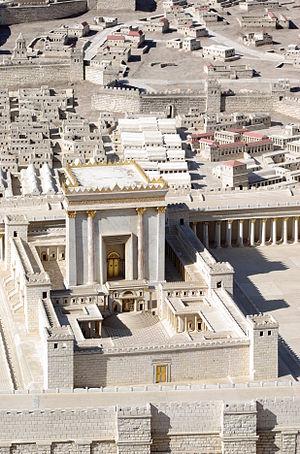
La purification du Temple est une péricope du Nouveau Testament, où est racontée une action de Jésus visant à chasser les marchands et les changeurs qui opèrent dans l'enceinte du Temple de Jérusalem. L'épisode figure dans les quatre évangiles canoniques du Nouveau Testament.
Le Second Temple de Jérusalem est celui qui fut reconstruit sur les fondations du Premier Temple, connu sous le nom de Temple de Salomon, qui avait été détruit et pillé lors du siège de Jérusalem en 586 av. J.-C. La construction du Second Temple commence après la captivité des Judéens à Babylone, durant l'époque perse sous le gouverneur Zorobabel. Zorobabel a commencé la construction du temple de Jérusalem en -538. Le temple de Zorobabel a été terminée en -417 sous Darius II. puis restauré et agrandi sous Hérode Iᵉʳ le Grand, à partir de 20 av. J.C.. En raison de l'expansion massive du lieu de culte par Hérode, il est quelquefois appelé Temple d'Hérode. Le Second Temple devient le centre culturel et spirituel du judaïsme et le lieu des sacrifices rituels, les korbanot, jusqu'à sa destruction en l'an 70 par les Romains, au terme de la première guerre judéo-romaine. Selon la tradition juive, les deux temples auraient été détruits à la même date, le 9 Av selon le calendrier hébraïque. Le mur de soutènement de l’esplanade du Temple est toujours debout : le « mur des Lamentations » en est un fragment.
Le temple d'Hérode de Jérusalem est le nom donné aux extensions massives du second Temple de Jérusalem et aux rénovations du mont du Temple, réalisées par Hérode Iᵉʳ le Grand. Ce projet débuta vers 19 av. J-C et ne fut entièrement terminé que vers 63.
Le naziréat est un phénomène religieux, attesté par les écritures bibliques, la littérature extra-biblique et l'archéologie, au sein de la religion ancienne d'Israël et du Judaïsme ancien. Ce phénomène consiste pour un homme ou une femme à prendre ou recevoir le statut de « nazir » en s'abstenant de se couper les cheveux et de boire du vin.